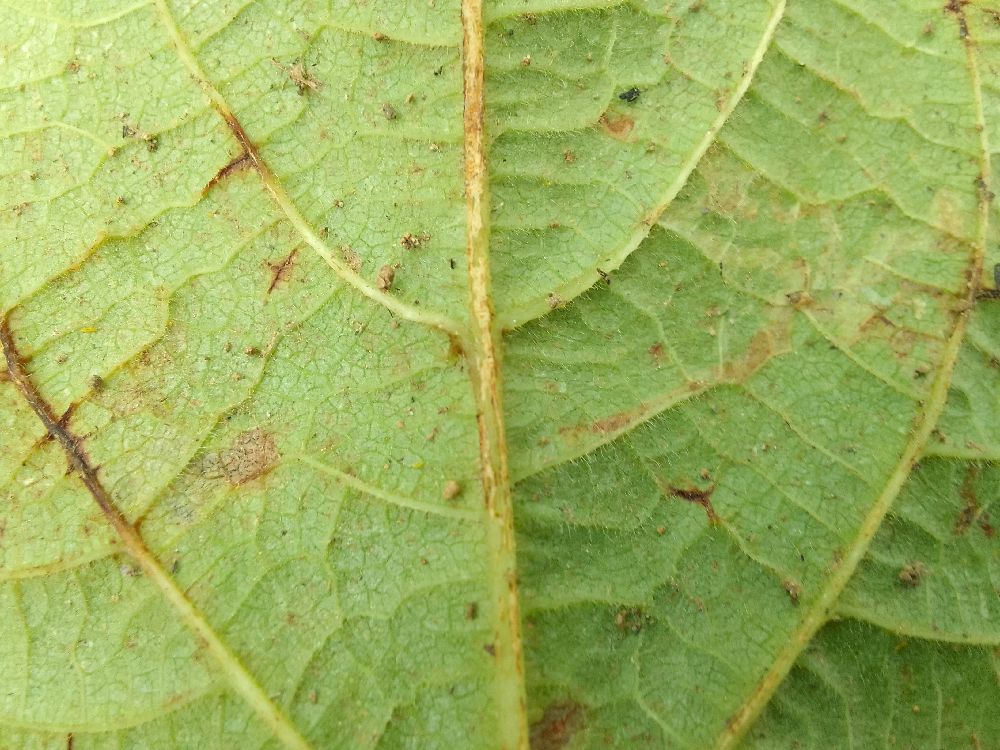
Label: anthracnose